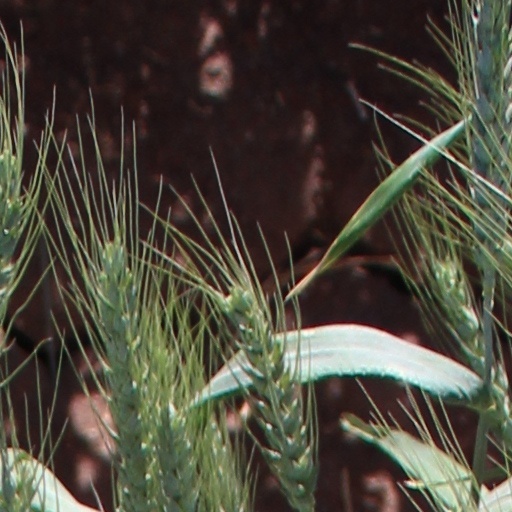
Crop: wheat